History of Durham University

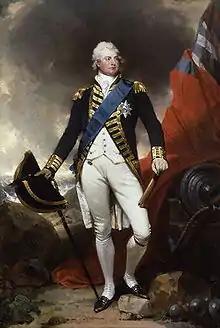
King William IV granted Durham University its royal charter in 1837

Jenkyns took over as acting professor of divinity, while remaining professor of Greek until 1839, when he was appointed professor of Greek permanently and made a canon of the cathedral. Temple Chevallier came to Durham in 1834 to assist Jenkyns with the teaching of theology and Hebrew, and was appointed professor of mathematics, reader in Hebrew and Registrar to the university in 1835.